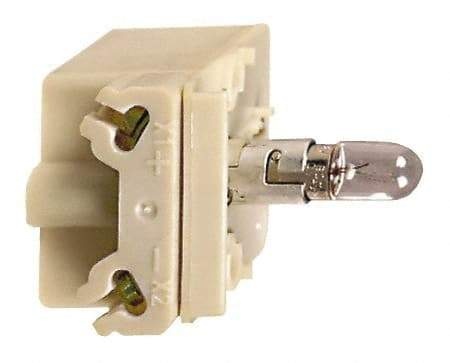
Schneider Electric - 120 VAC/VDC Incandescent Indicating Light
Item #: 69654812 Brand: Schneider Electric Model #: 9001KM38 Exact Tooling IR#: 04 Product Specifications 120 VAC/VDC Incandescent Indicating Light - Pilot/Indicator Light Type Indicating Light Lamp Type Incandescent Voltage 120 VAC/VDC Replacement Lamp BA9s Standards Met RoHS Compliant
Brand: Schneider Electric
Category: Business & Industrial > Science & Laboratory > Laboratory Equipment > Laboratory Hot Plates